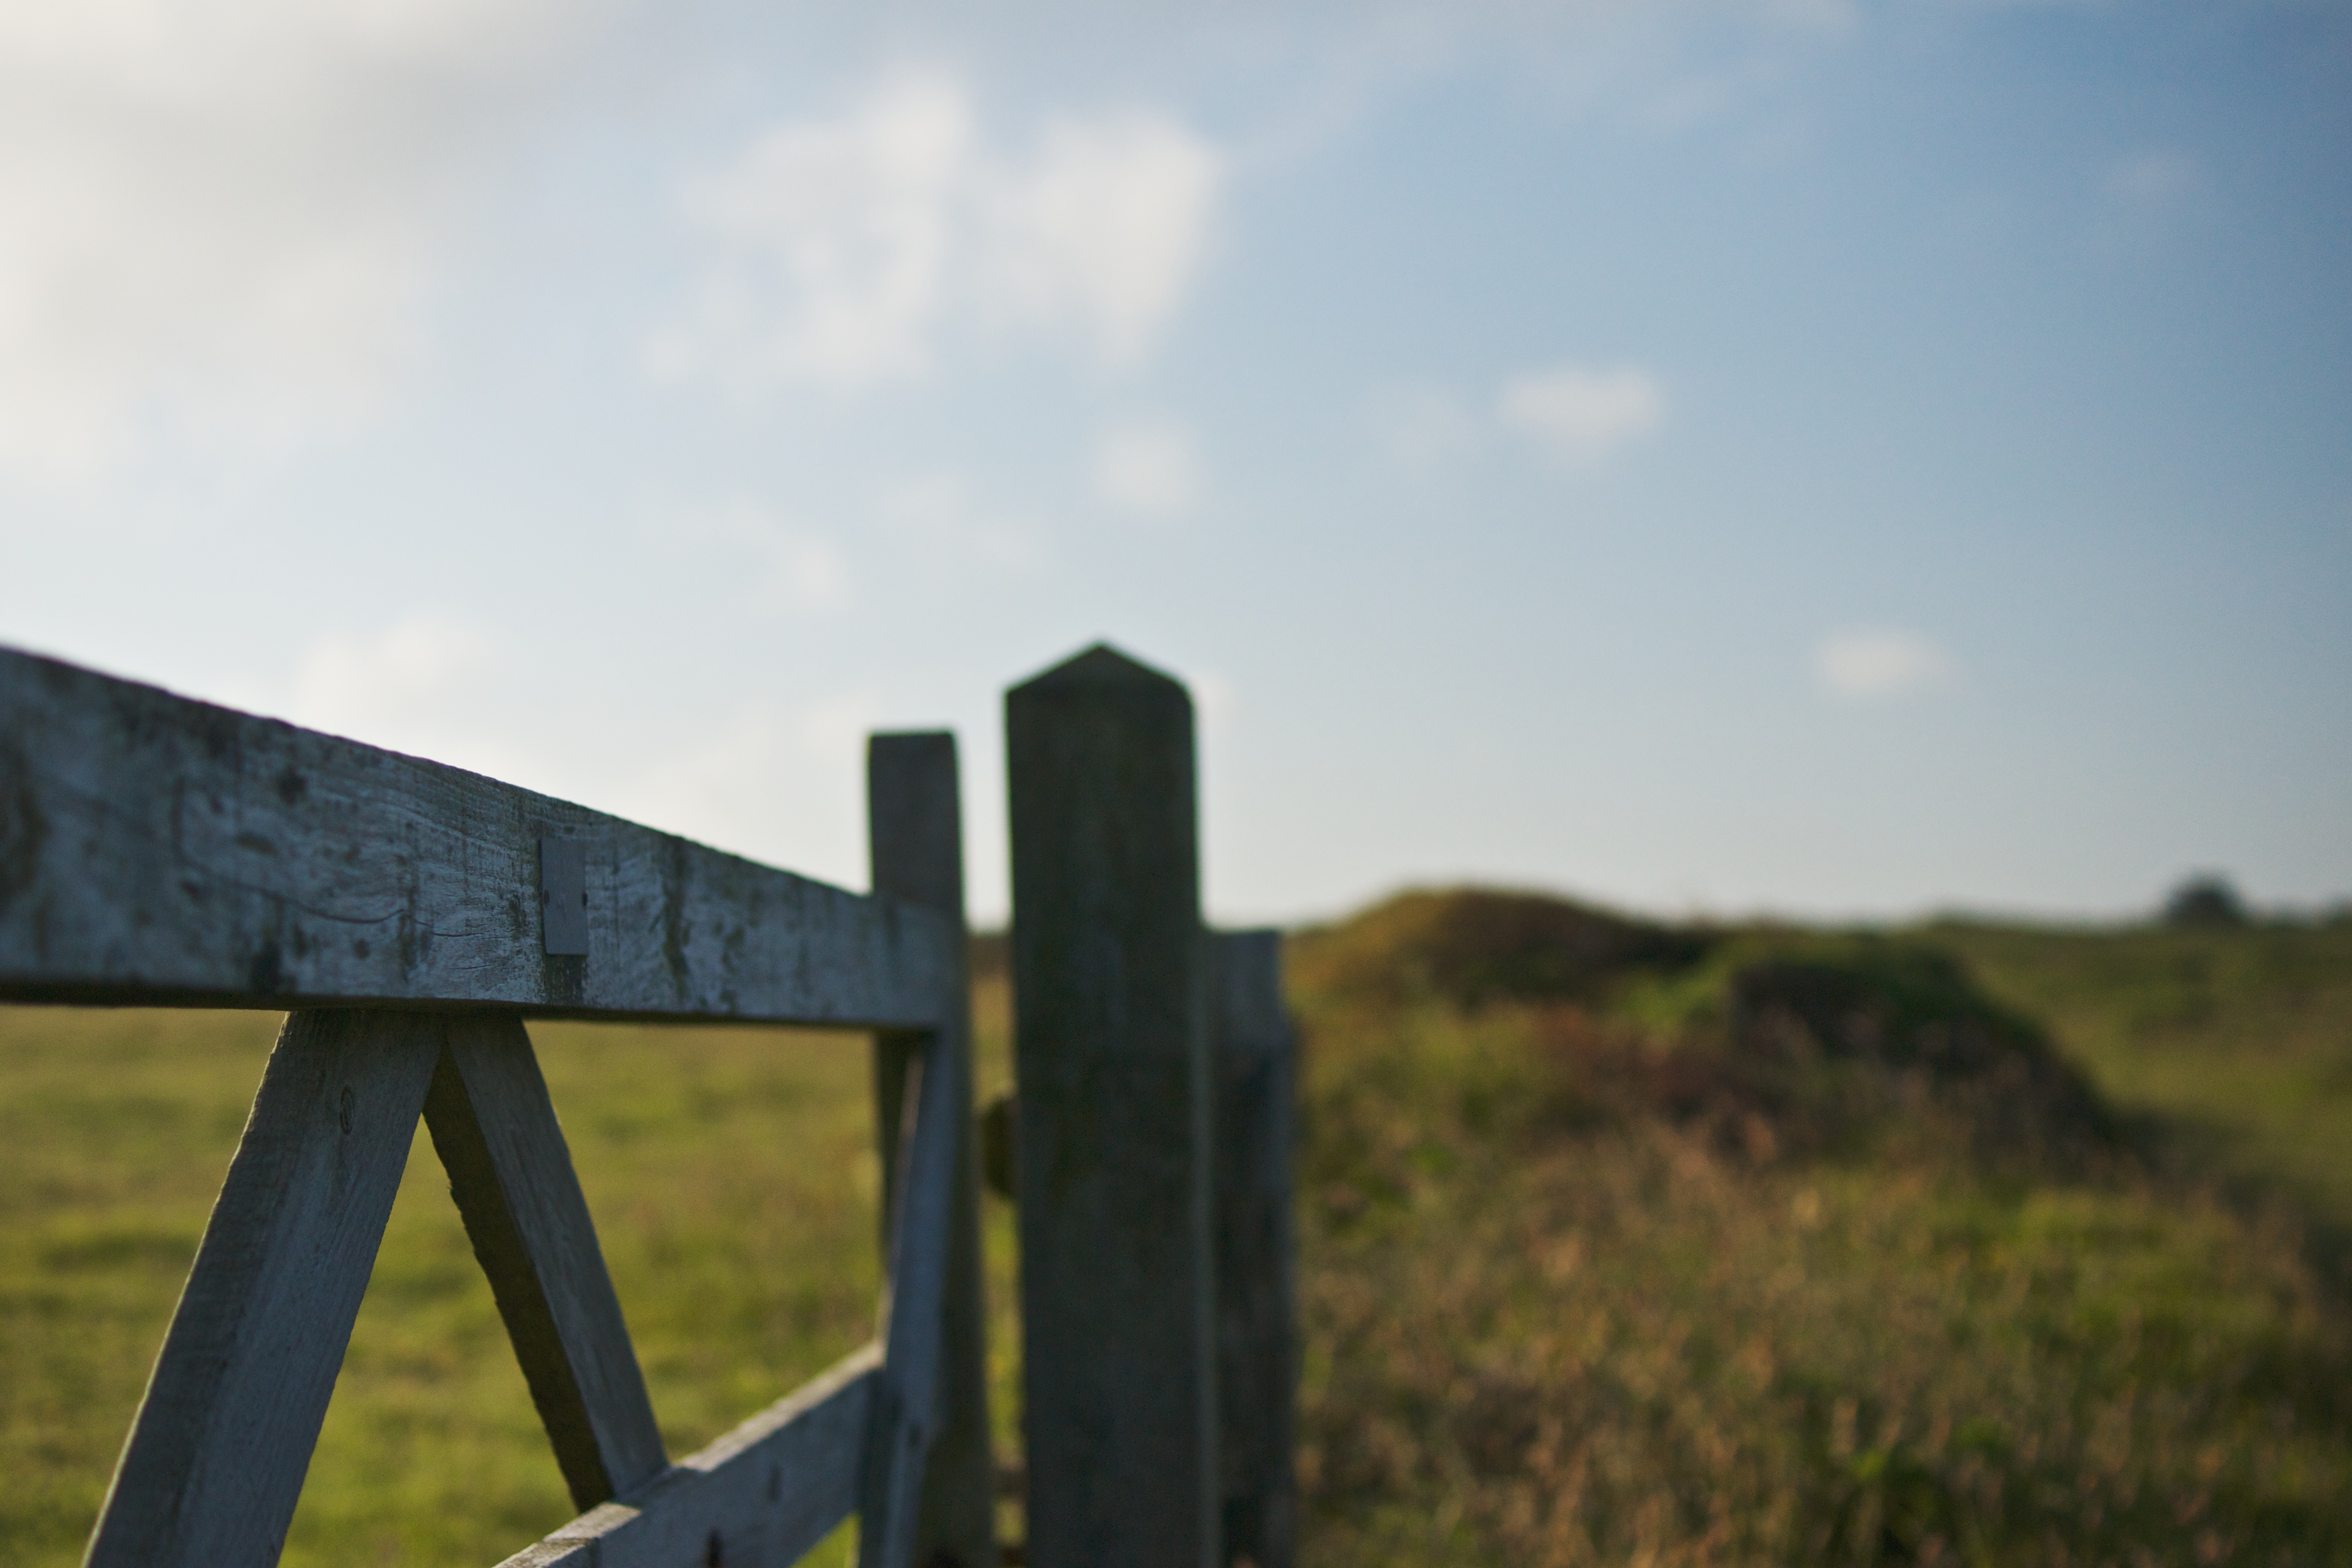
landscape, grass, horizon, fence, sky, wood, sunlight, morning, hill, 35mm, sony, dof, cornwall, hff, fencefriday, a700, mullion, rural area